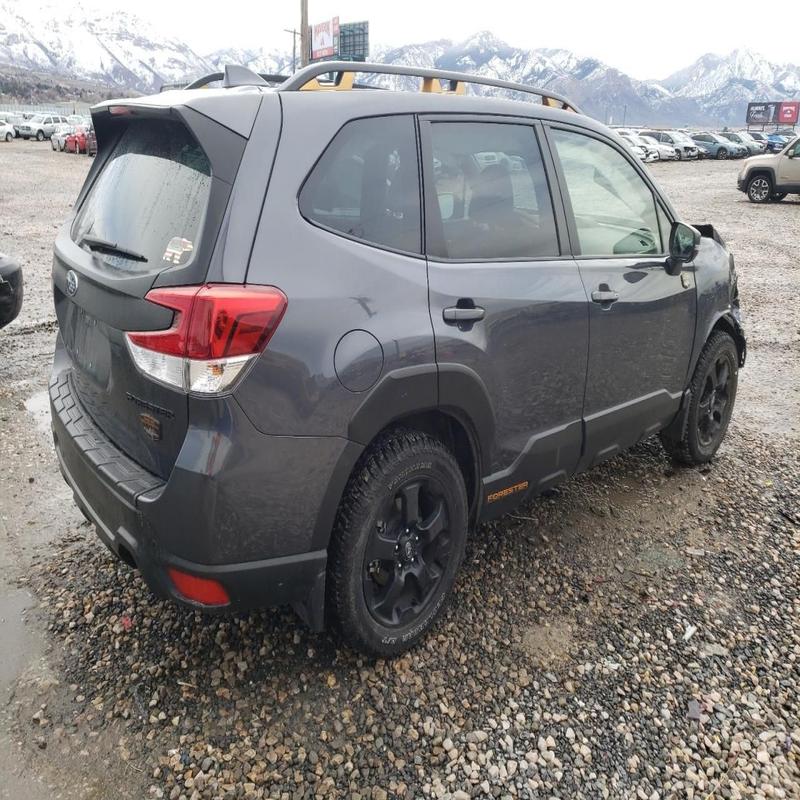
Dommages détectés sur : capot, aile avant droite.
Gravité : majeur